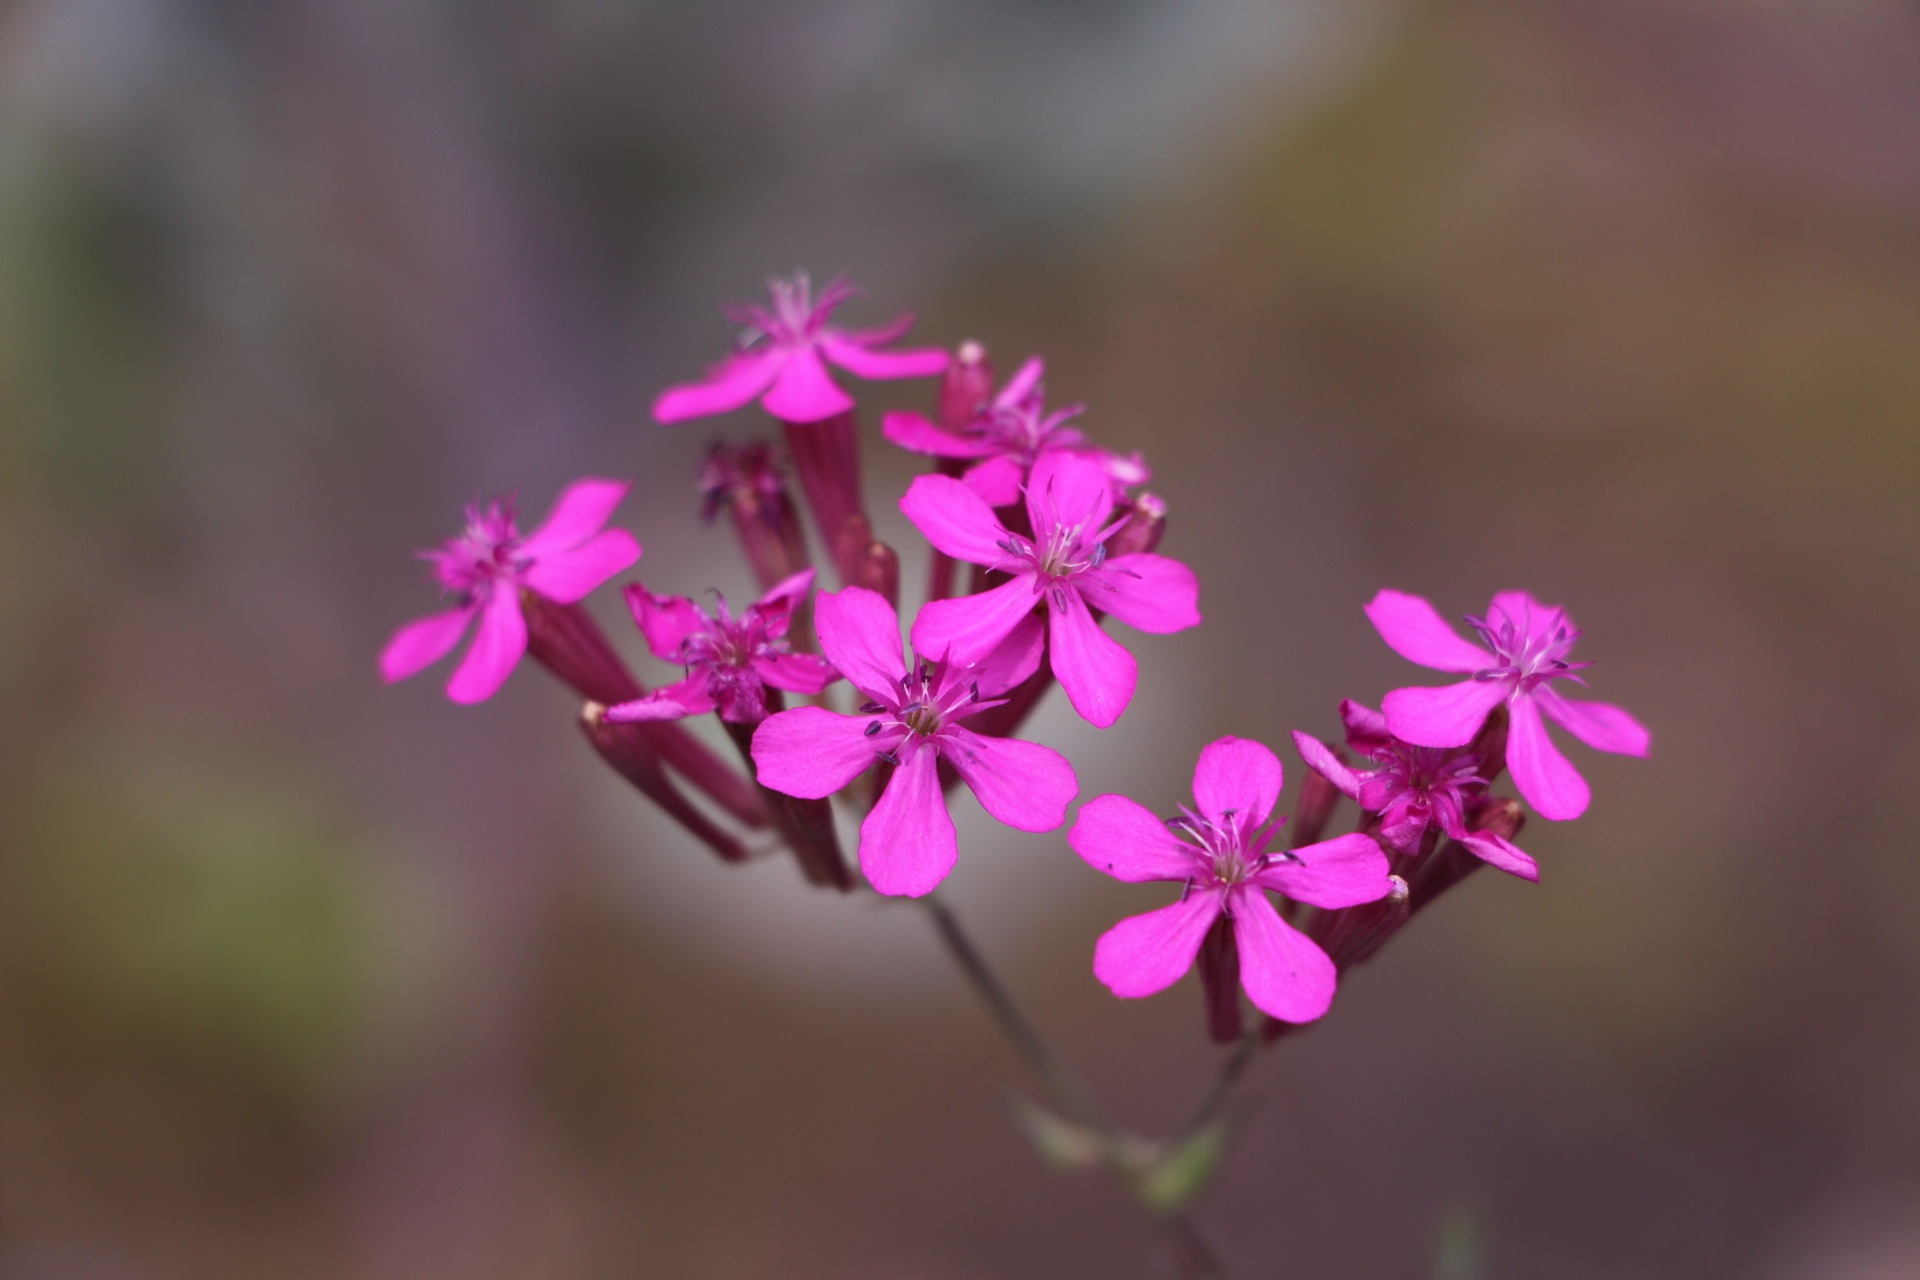
nature, blossom, plant, photography, leaf, flower, purple, petal, summer, spring, herb, botany, pink, flora, wild flower, wildflower, close up, petals, macro photography, flowering plant, small flower, annual plant, plant stem, land plant, pink family